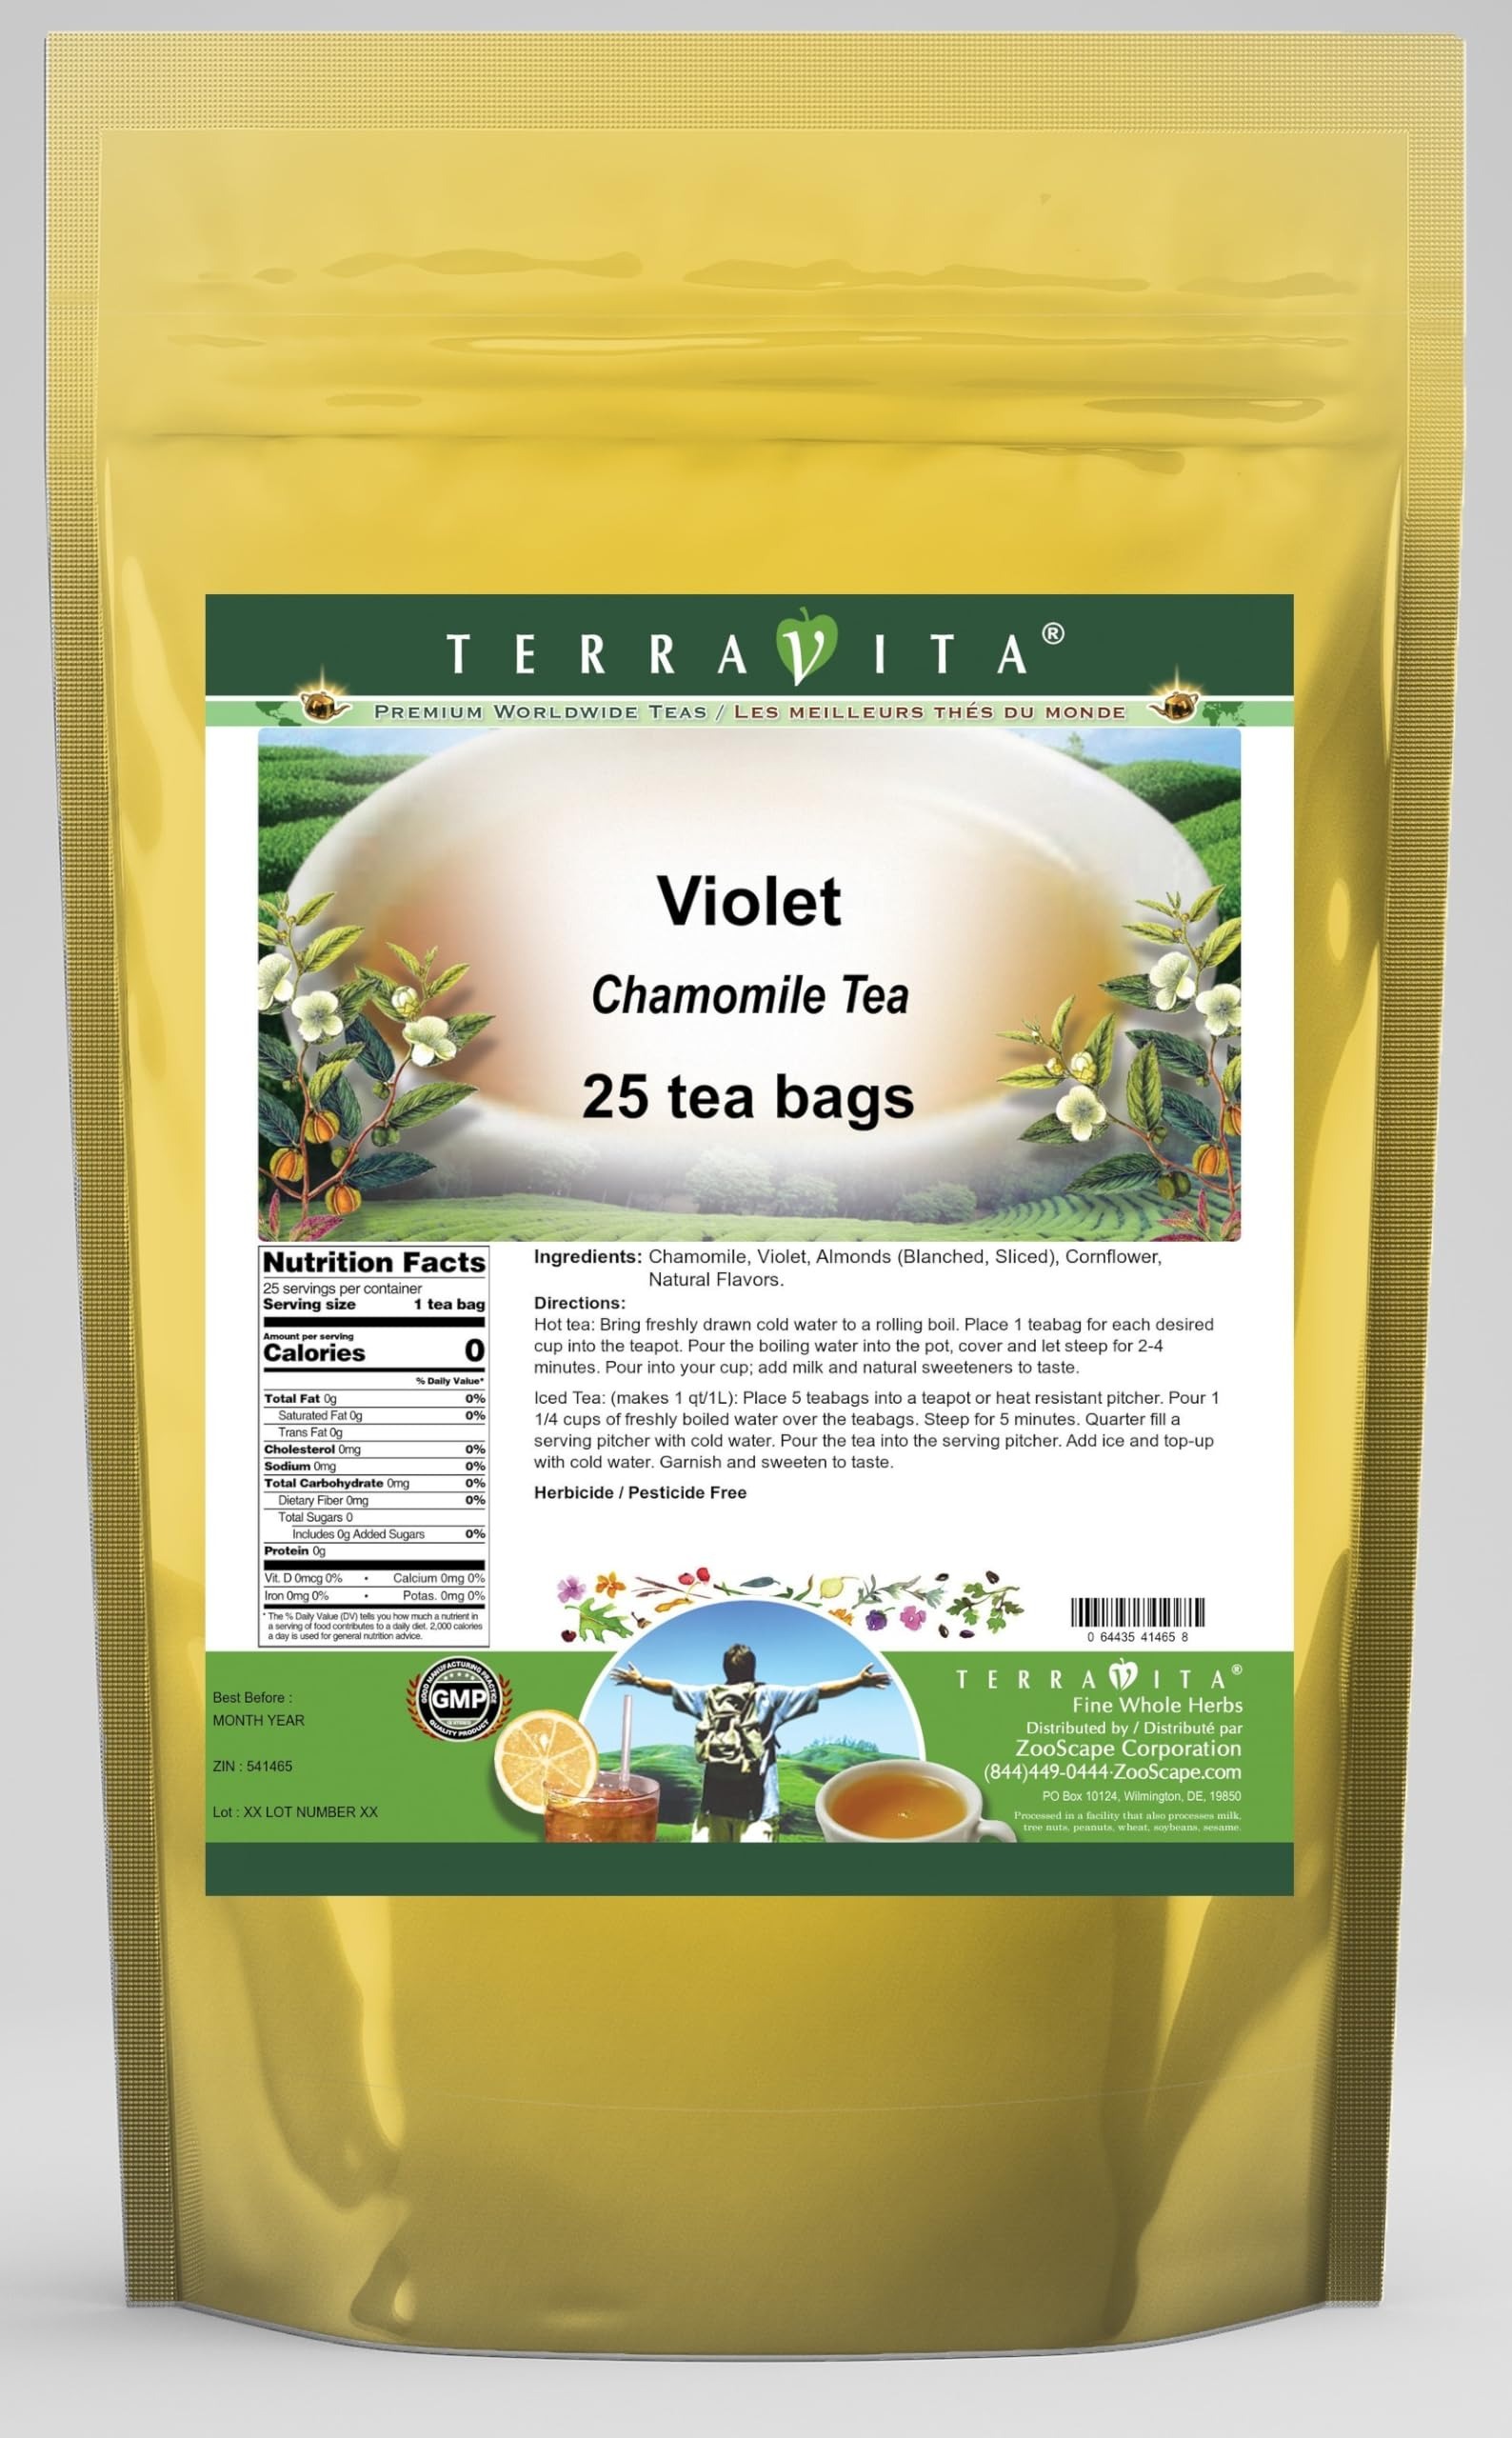
Item Name: Violet Chamomile Tea (25 tea bags, ZIN: 541465) - 2 Pack
Bullet Point 1: Our Violet Chamomile Tea is a delicious flavored Chamomile tea with Violet, Almonds and Cornflower that you will enjoy relaxing with anytime! The natural Violet taste is delicious! - Ingredients: Chamomile tea, Violet, Almonds, Cornflower and Natural Violet Flavor.
Bullet Point 2: No fillers.
Bullet Point 3: Manufacturer: TerraVita
Bullet Point 4: Size: 25 tea bags
Bullet Point 5: Chamomile Tea Bags - Packed in a convenient upright pouch!
Product Description: Our Violet Chamomile Tea is a delicious flavored Chamomile tea with Violet, Almonds and Cornflower that you will enjoy relaxing with anytime! The natural Violet taste is delicious! - Ingredients: Chamomile tea, Violet, Almonds, Cornflower and Natural Violet Flavor. - Hot tea brewing method: Bring freshly drawn cold water to a rolling boil. Place 1 teabag for each desired cup into the teapot. Pour the boiling water into the pot, cover and let steep for 2-4 minutes. Pour into your cup; add milk and natural sweeteners to taste. - Iced tea brewing method: (to make 1 liter/quart): Place 5 teabags into a teapot or heat resistant pitcher. Pour 1 1/4 cups of freshly boiled water over the teabags. Steep for 5 minutes. Quarter fill a serving pitcher with cold water. Pour the tea into the serving pitcher. Add ice and top-up with cold water. Garnish and sweeten to taste. - TerraVita is an exclusive line of premium-quality, natural source products that use only the finest, purest and most potent ingredients found around the world. TerraVita is hallmarked by the highest possible standards of purity, potency, stability and freshness. All of our products are prepared with the highest elements of quality control, from raw materials through the entire manufacturing process, up to and including the moment that the bottles or bags are sealed for freshness and shipped out to you. Our highest possible standards are certified by independent laboratories and backed by our personal guarantee. - TerraVita exists to meet and ensure your family's health and wellness without the harmful effects of chemicals and health products. We strive to make all of our products affordable and reliable and are constantly searching the market to maintain our affordability and to look for new ways to serve you and
Value: 50.0
Unit: Count

Price: 35.63